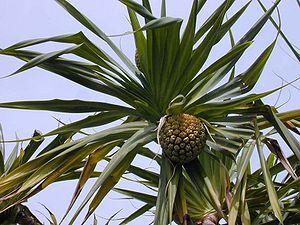
La cuisine des îles Cook ou cuisine cookienne est la cuisine traditionnelle de cet État archipel d'Océanie. C'est aussi l'une des plus réputées du Pacifique Sud.